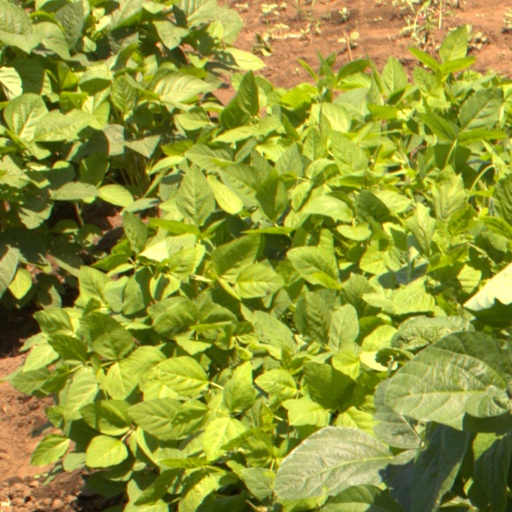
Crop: soybean